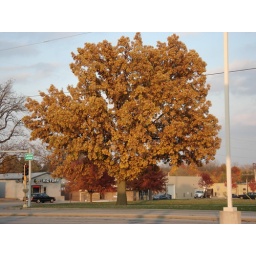
An orange tree glowing all the more fiercely during sunset in Urbana, IL.